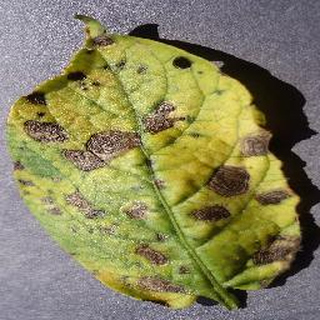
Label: potato_early_blight